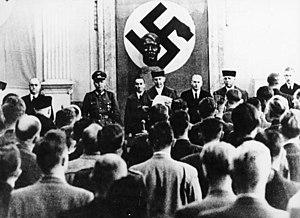
Alfred Kranzfelder était un officier de marine allemand, membre de la résistance allemande au nazisme.